Kaluu

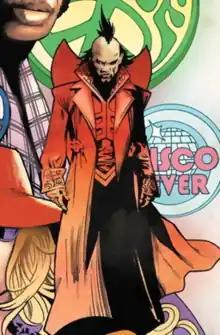
Kaluu as depicted in "Mighty Avengers" (vol. 2) #11 (June 2014). Art by Greg Land (penciller), Jay Leisten (inker), and Frank D'Armata (colorist).

Kaluu is a fictional character appearing in American comic books published by Marvel Comics.